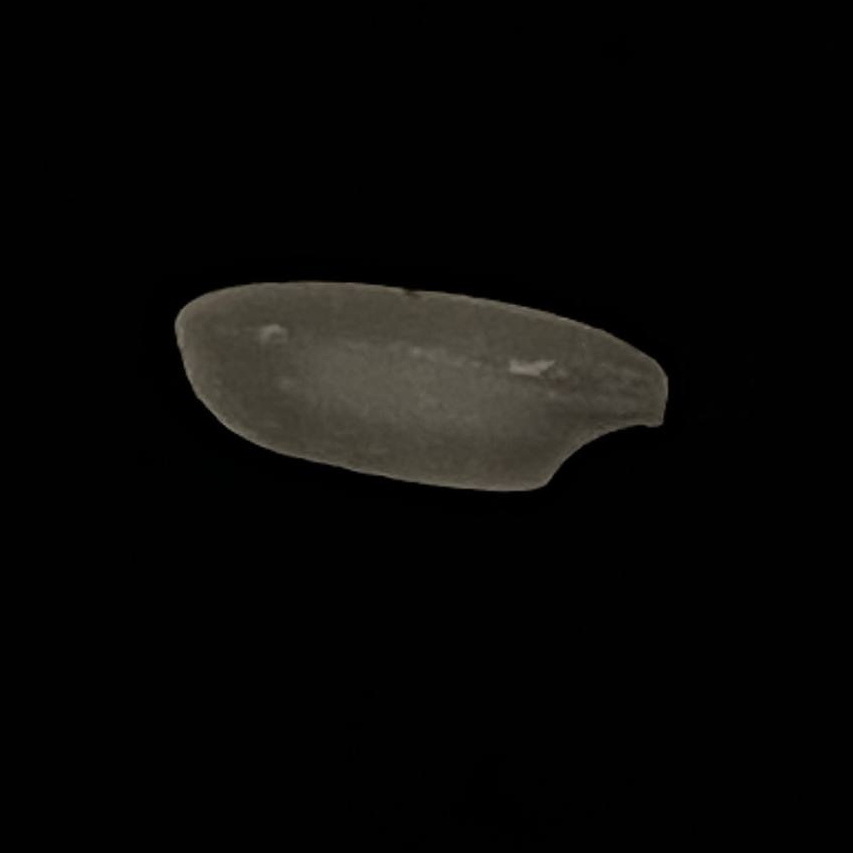
Rice variety: Subol_Lota